Pundalik

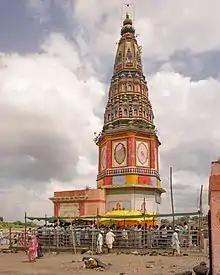
Pundalik's temple at Pandharpur

Pundalik or Pundarika, was an Indian saint and a devotee of the Hindu deity Vithoba. Vithoba is a Vaishnava deity, considered a reincarnation of Vishnu and Krishna. Pundalik is believed to have brought Vithoba to Pandharpur, where the deity's main shrine stands today. He is also regarded as the historical founder of the Varkari sect, which is centered on the worship of Vithoba.